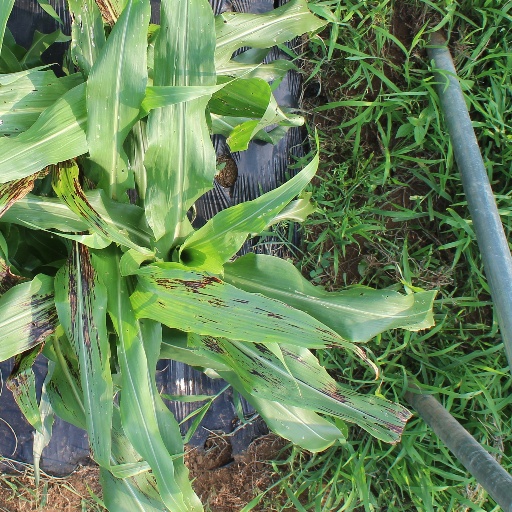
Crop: sorghum